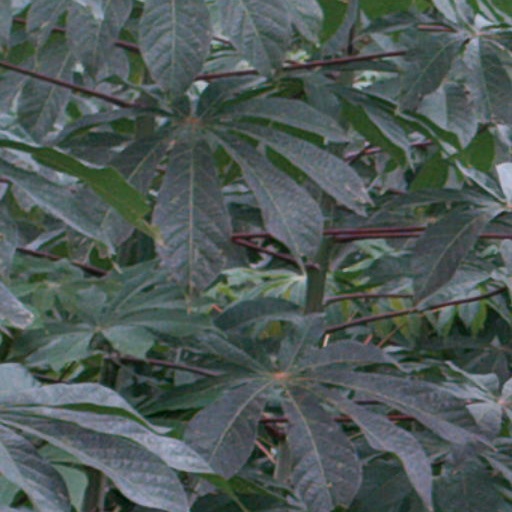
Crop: cassava